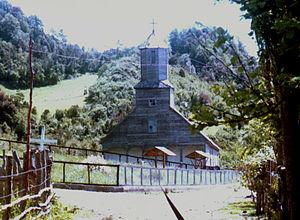
Les églises de Chiloé sont un ensemble d'églises en bois situées dans l'archipel de Chiloé, au Chili.
L'église de Santiago Apóstol est une église catholique située à Detif, dans l'archipel de Chiloé au Chili.